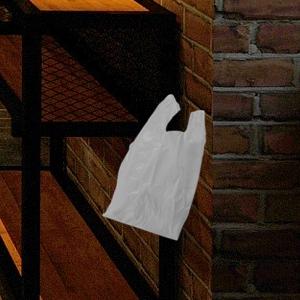
Label: plasticbags